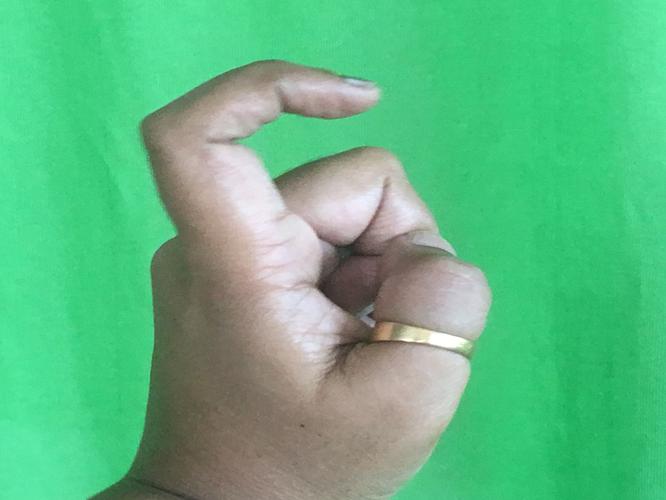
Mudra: Tamarachudam
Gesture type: single_hand